The Statue of Hermes

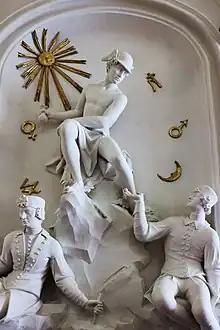
An 18th-century Viennese statue of Hermes the wealth-bringer

There are five fables of ancient Greek origin that deal with the statue of Hermes. All have been classed as burlesques that show disrespect to the god involved and some scepticism concerning the efficacy of religious statues as objects of worship. Statues of Hermes differed according to function and several are referenced in these stories. Only one fable became generally retold in later times, although two others also achieved some currency.